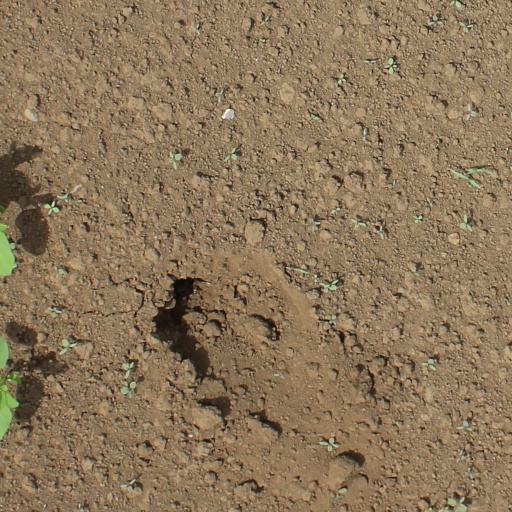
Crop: soybean